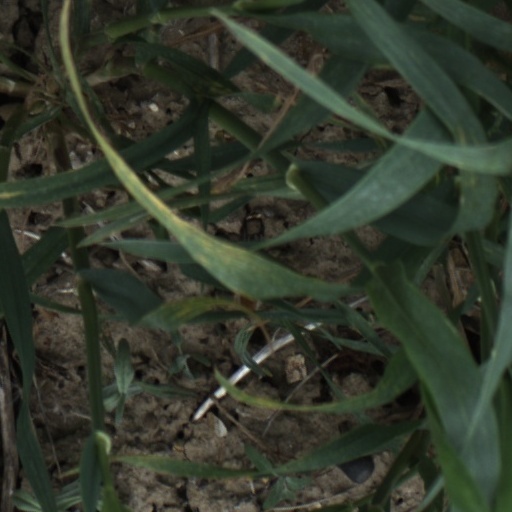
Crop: wheat